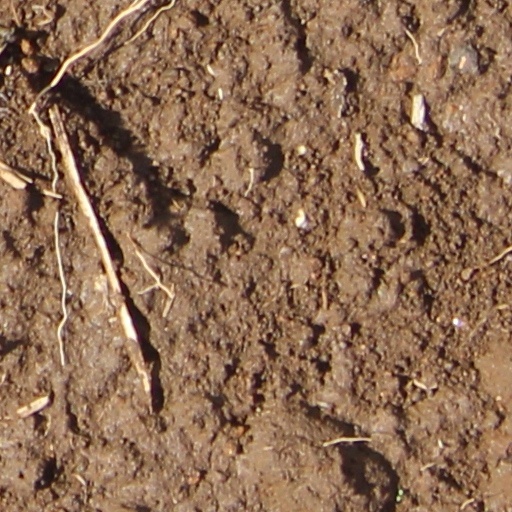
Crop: wheat